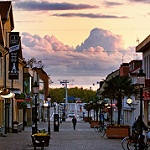
Label: street